St. Paul's School for Boys

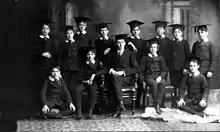
Boys’ School of St. Paul's Parish

Since 1935, the St. Paul's Honor Council has been run by a group of upperclassmen who are elected by the student body. The council upholds the school's honor code and the principles of the school motto, "Veritas et Virtus", truth and virtue. The first alumni association was founded in 1894. Each year, the alumni association plays host to a number of events that bring alums back to campus.